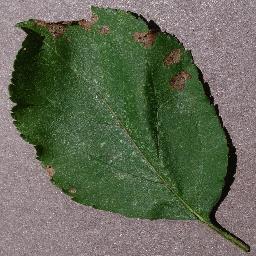
Label: Apple___Black_rot